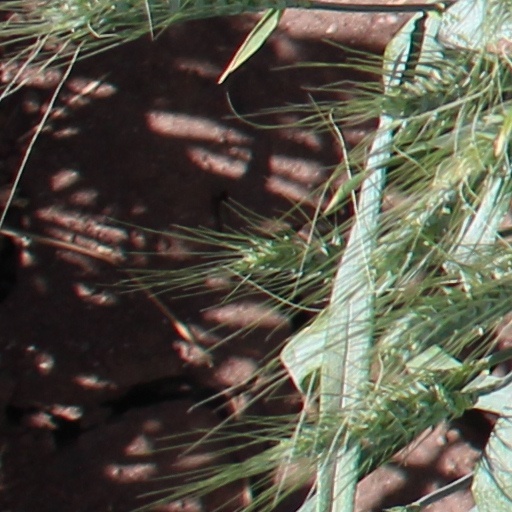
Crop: wheat